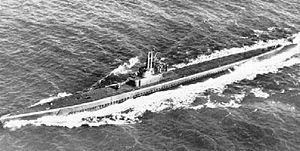
L'USS Flasher (SS-249) est un sous-marin de classe Gato construit pour l'United States Navy pendant la Seconde Guerre mondiale.